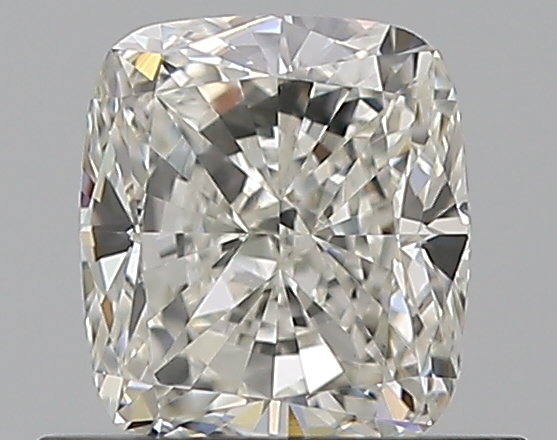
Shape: cushion
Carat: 0.75
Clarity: VVS2
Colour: I
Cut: VG
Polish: EX
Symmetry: EX
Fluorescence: N
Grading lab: GIA
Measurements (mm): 5.3 x 4.68 x 3.3